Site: brandenburg
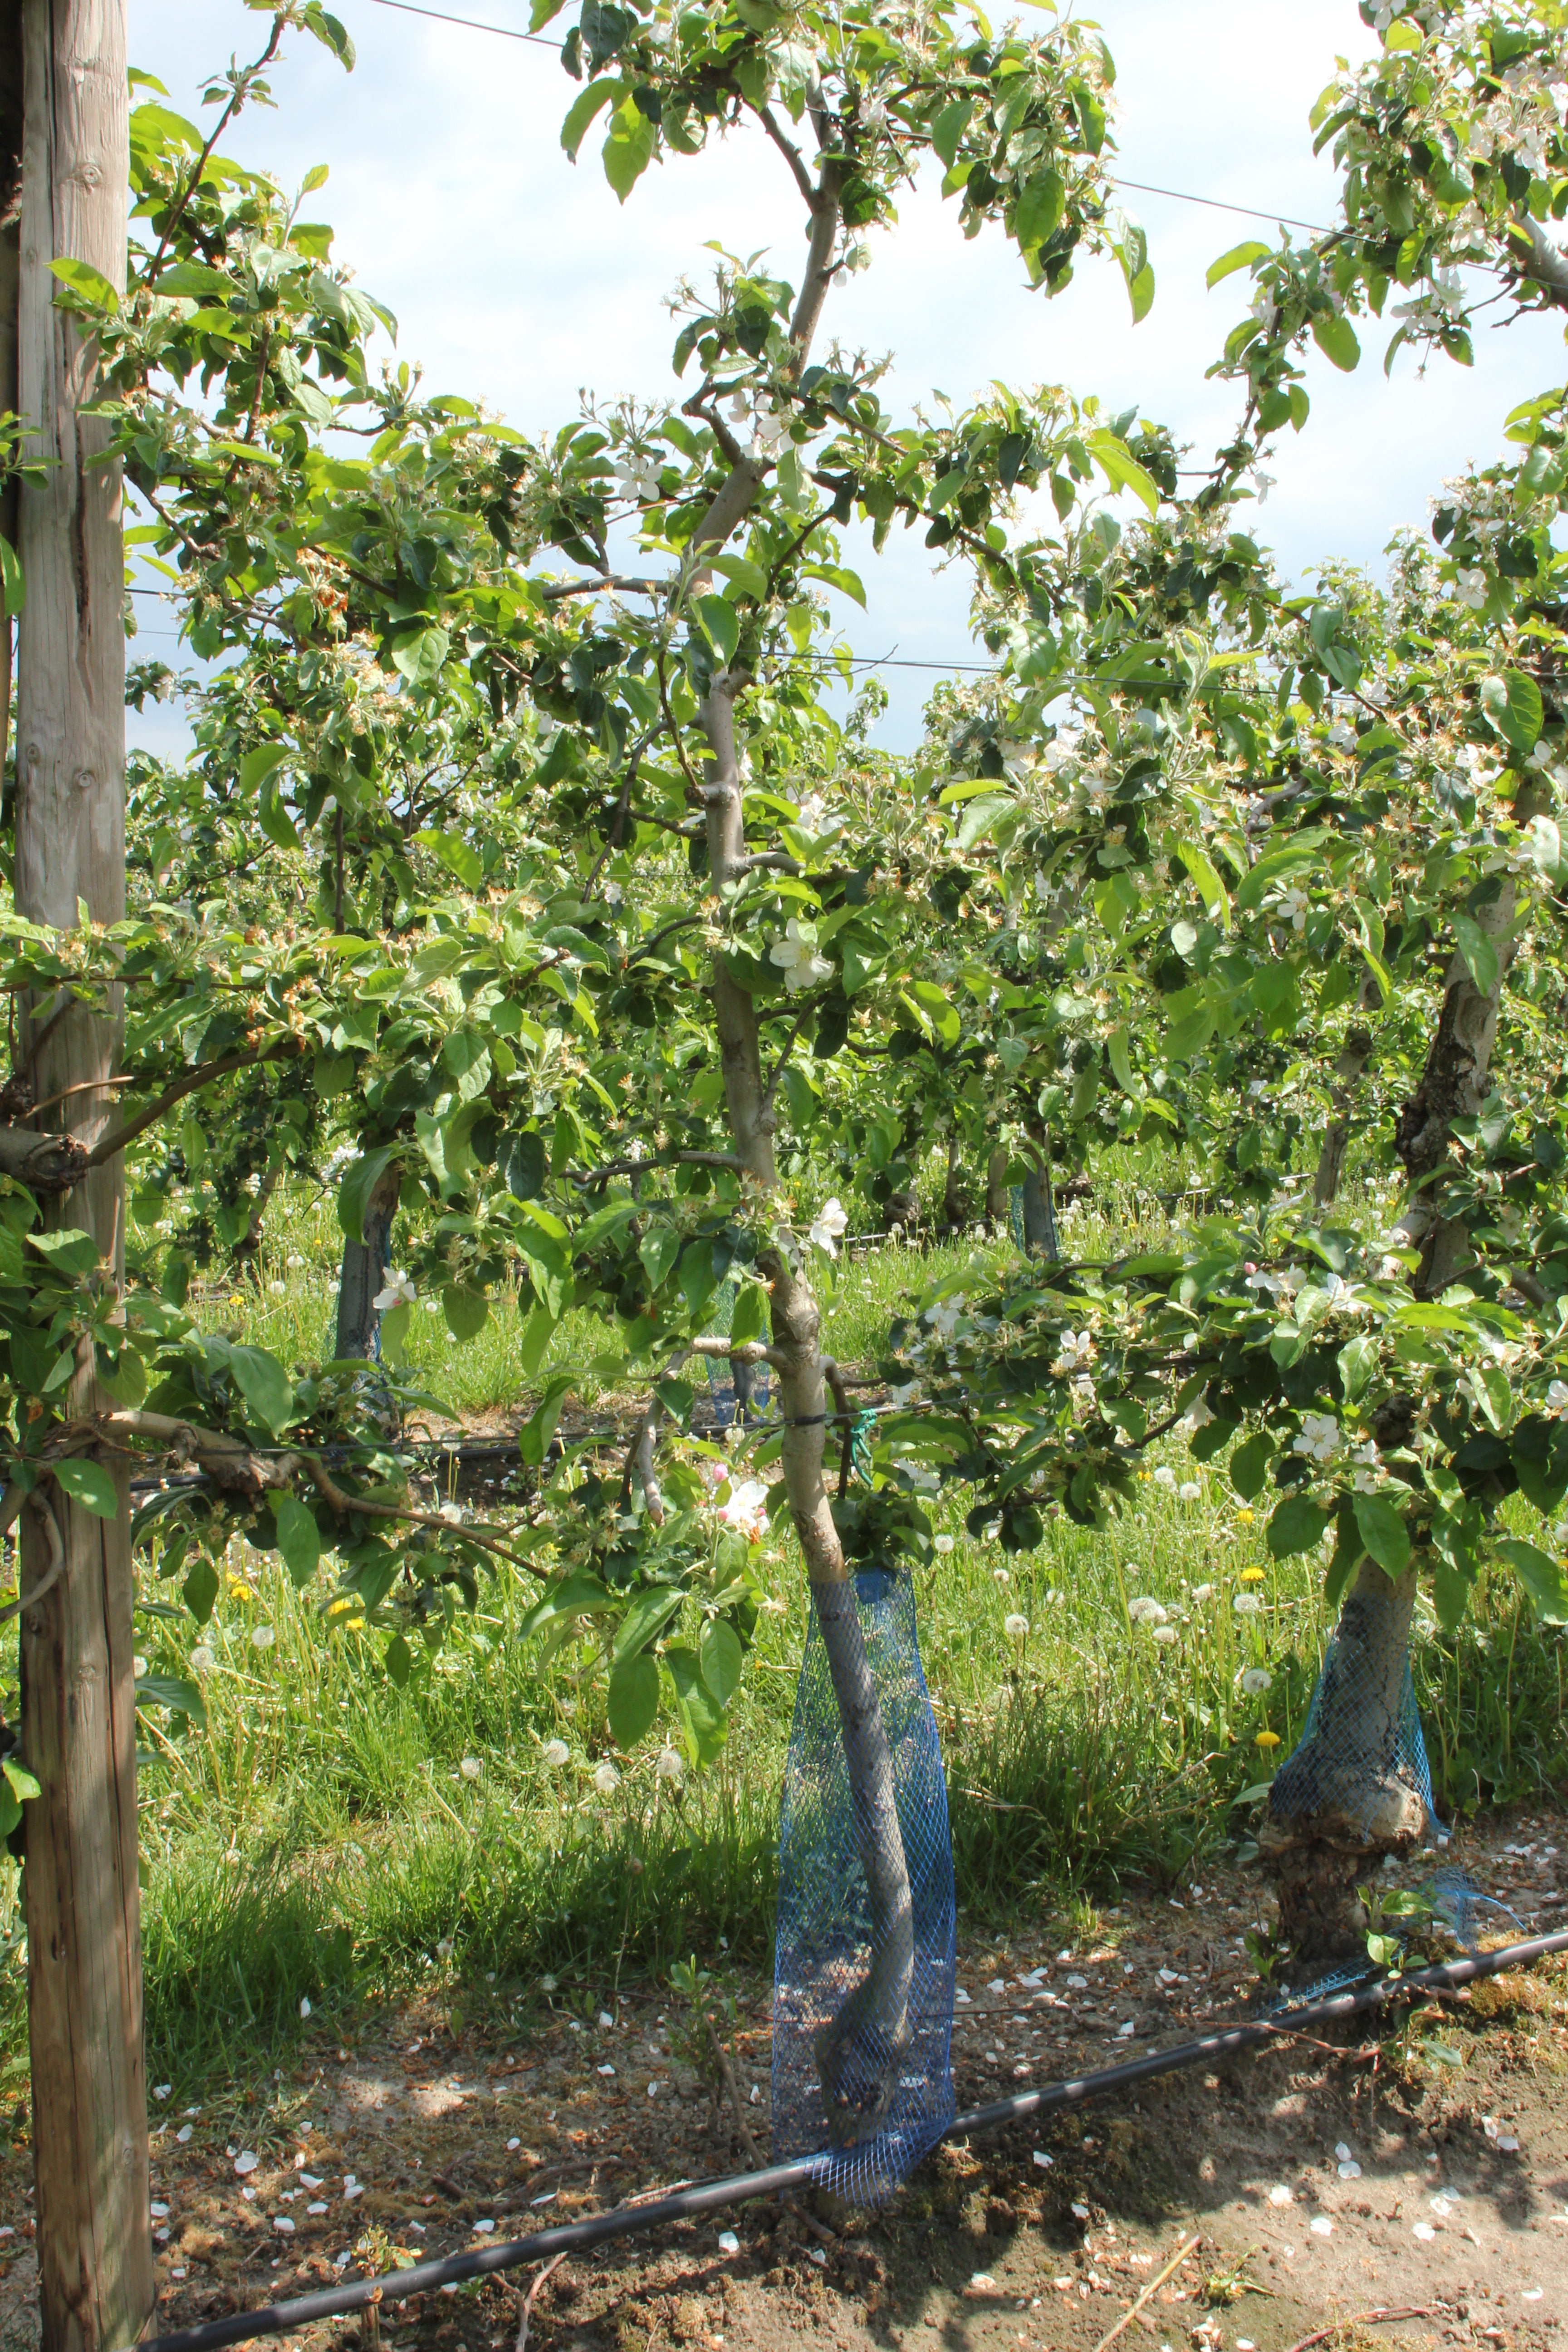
Growth stage (BBCH 67): Flowering